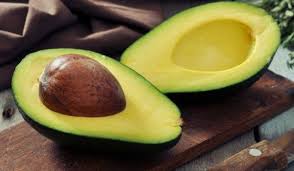
Label: Avocado